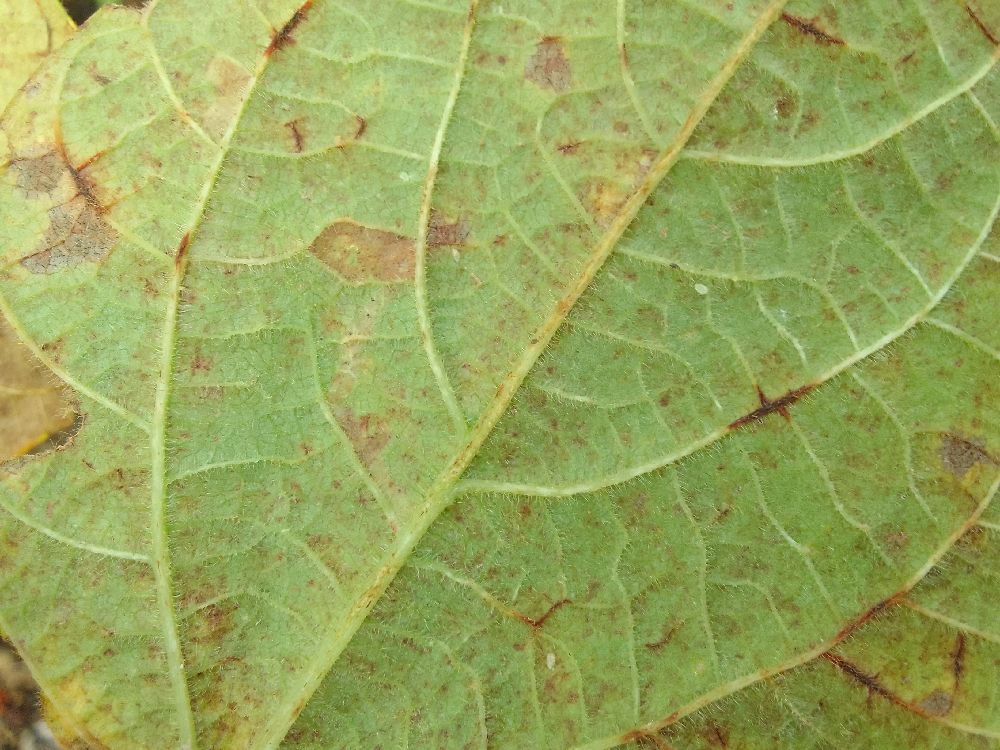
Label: anthracnose